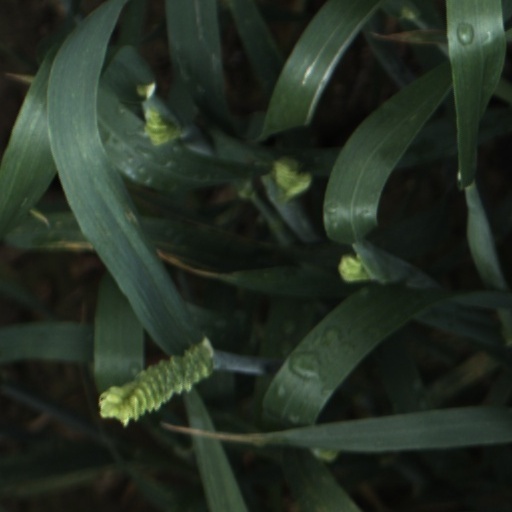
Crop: wheat